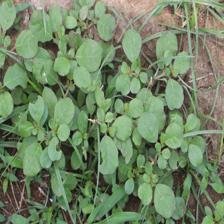
Label: BroadLeafWeed